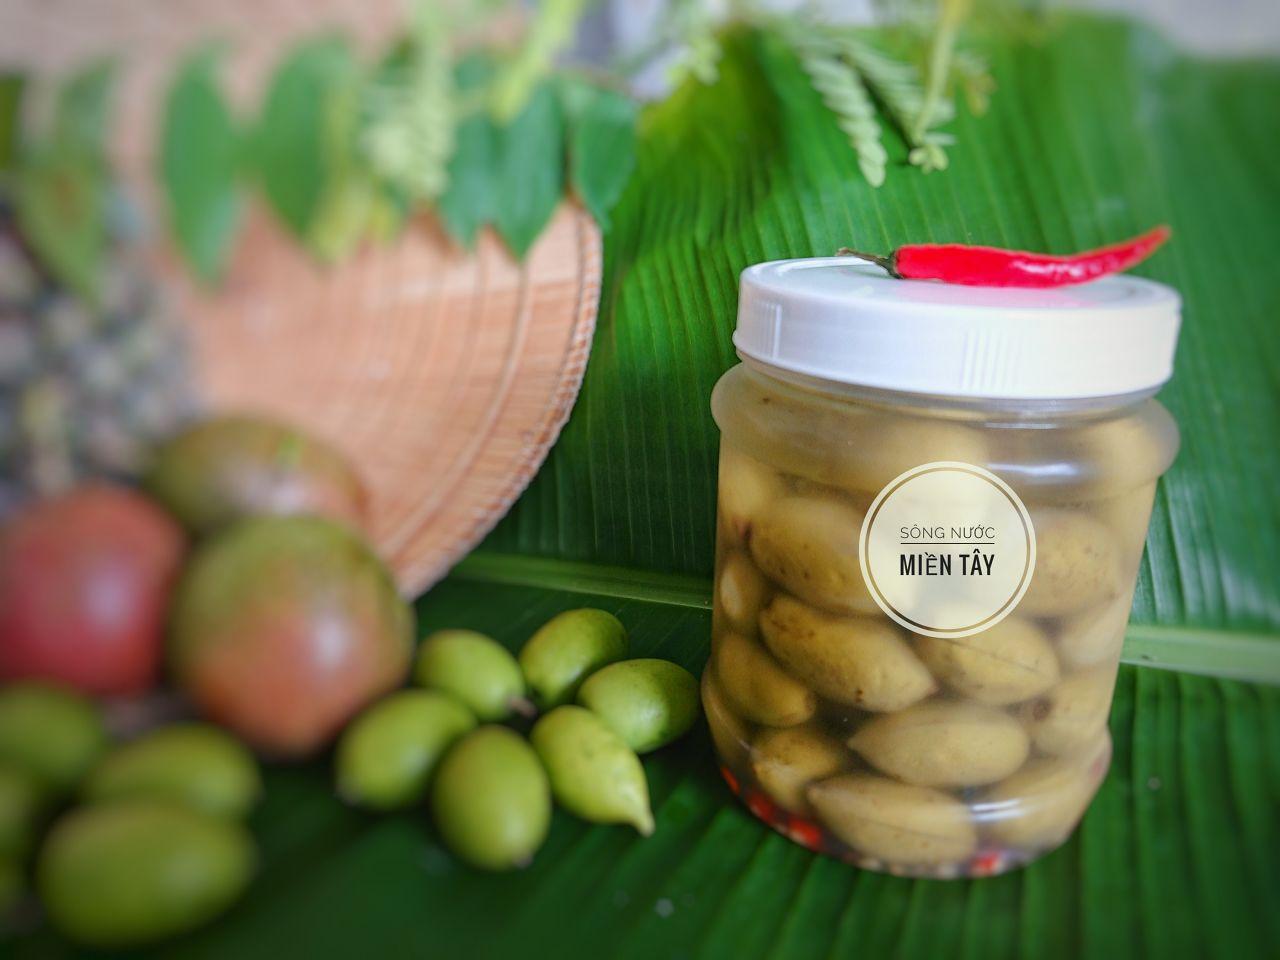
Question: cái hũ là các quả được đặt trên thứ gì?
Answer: được đặt trên một tàu lá chuối